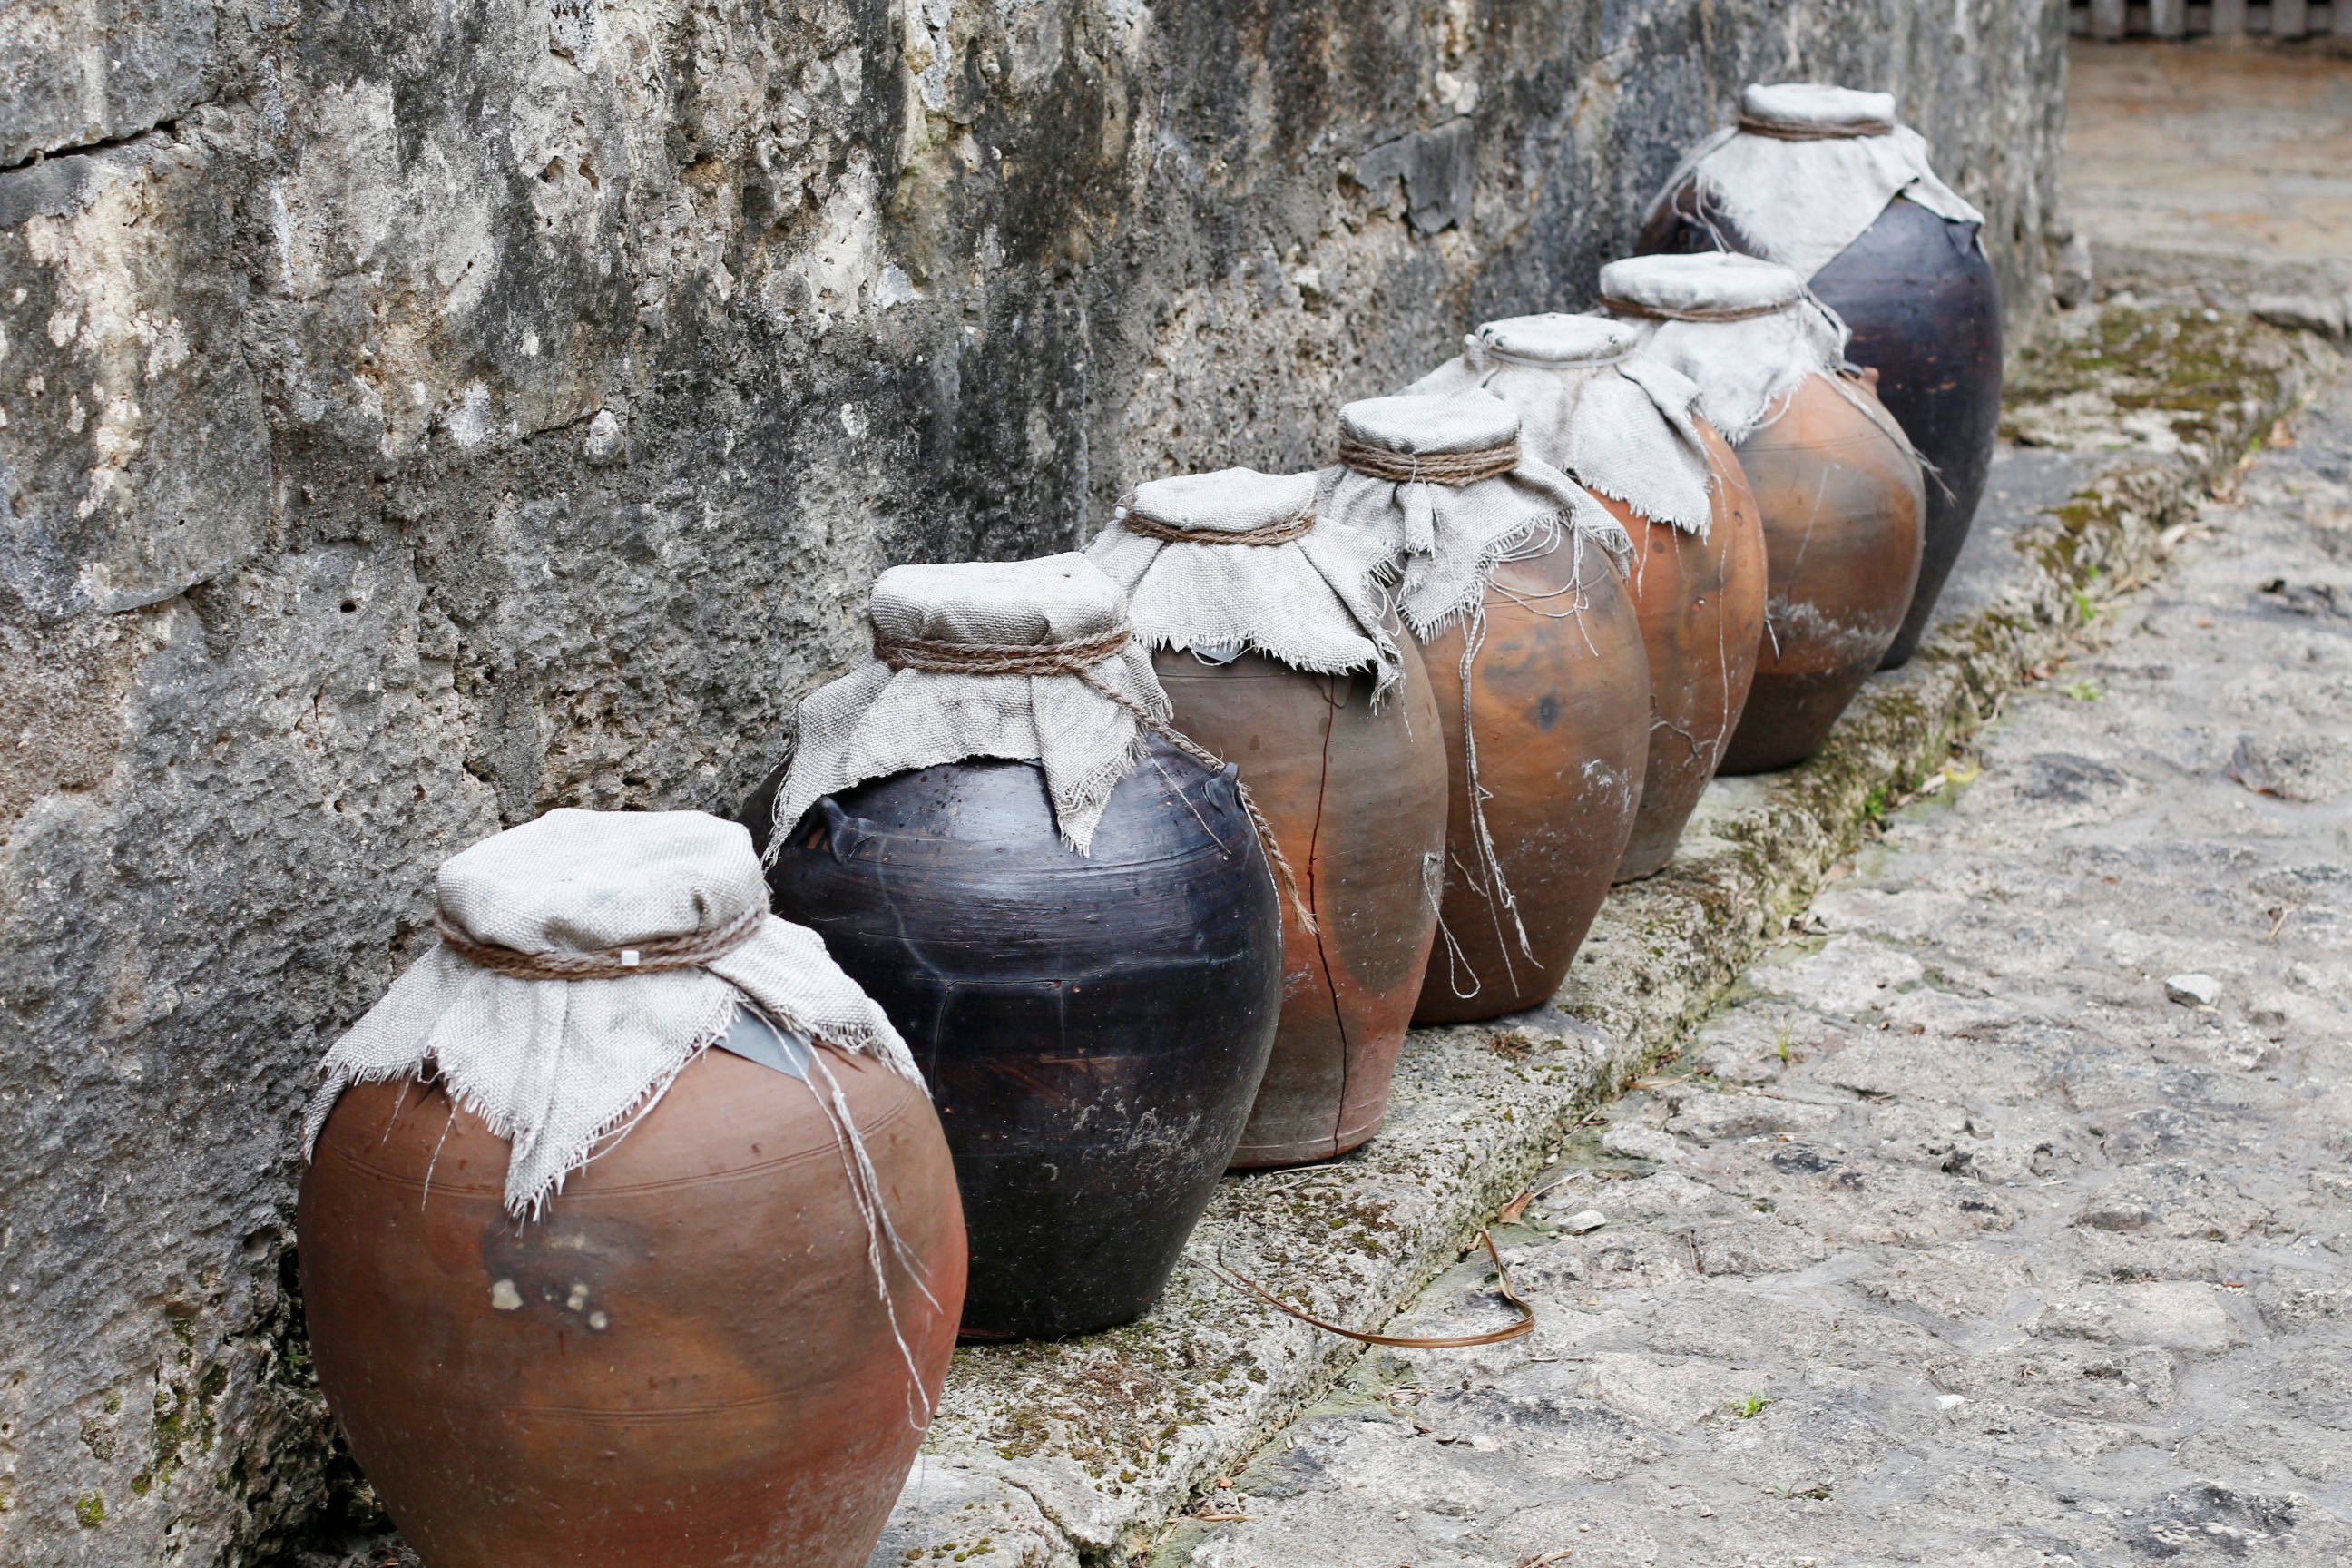
sculpture, art, waste, carving, man made object